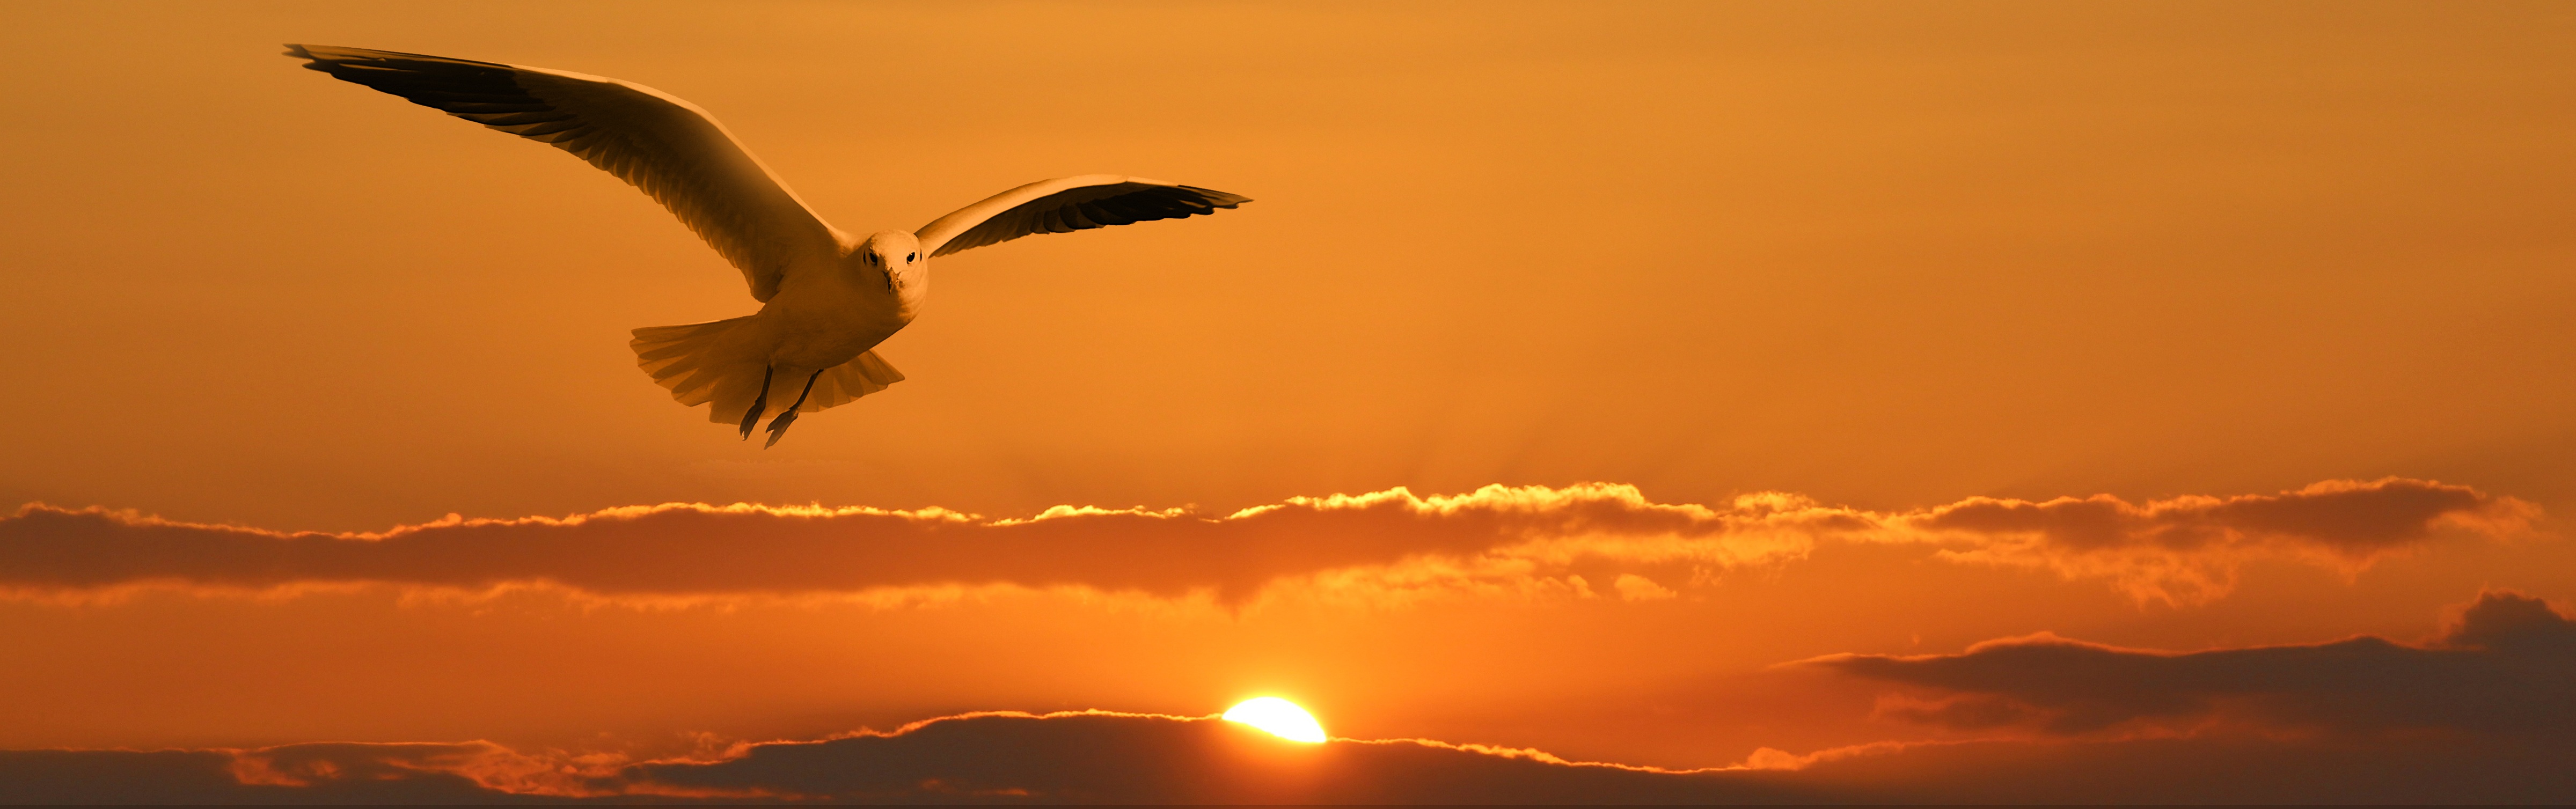
bird, wing, cloud, sky, sun, sunrise, sunset, morning, dawn, seabird, fly, dusk, orange, gull, flight, banner, clouds, ease, header, charadriiformes